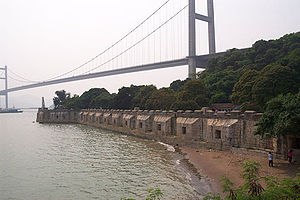
Humenbroen
Dongguanbefæstningerne ved Bocca Tigris, med Humenbroen ovenover
Humenbroen er en hængebro over Perlefloden ved Dongguan i provinsen Guangdong i Folkerepublikken Kina. Den blev færdigbygget i 1997, er 3618 meter lang, og har et hovedspænd på 888 meter. Den forbinder Nanshadistriktet i Guangzhou med byen Humen i Dongguan.